1942 South American Championship

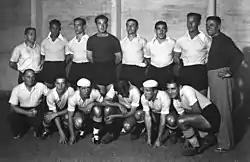
The Uruguayan squad, champions

For the first time seven teams took part of the event; the participating countries were Argentina, Brazil, Chile, Ecuador, Paraguay, Peru, and Uruguay.